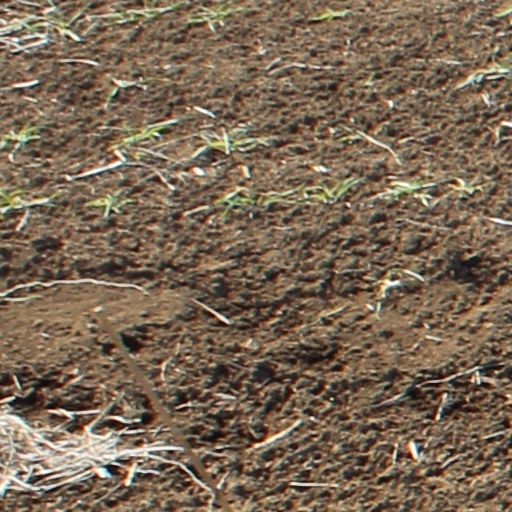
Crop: wheat